Answer in natural language. Considering the relative positions, where is lowpoly bed with brown blanket (highlighted by a blue box) with respect to brown wooden chair with soft cushion (highlighted by a red box)? Choose between the following options: below or above
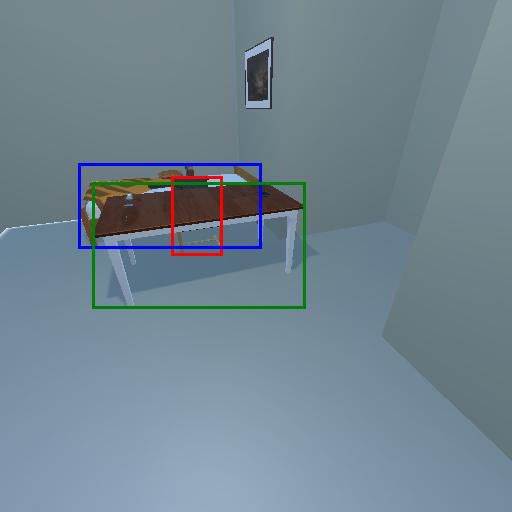
<answer>above</answer>